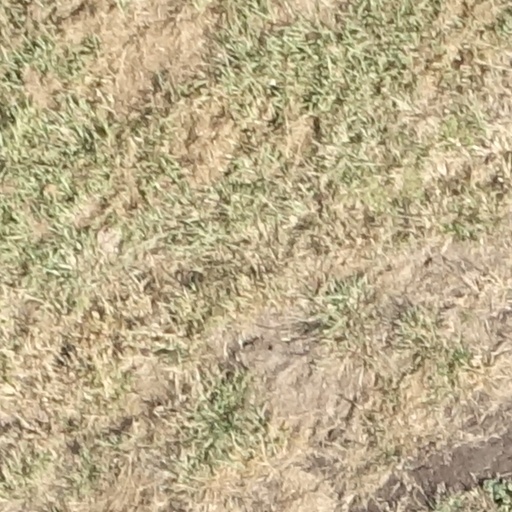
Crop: sorghum